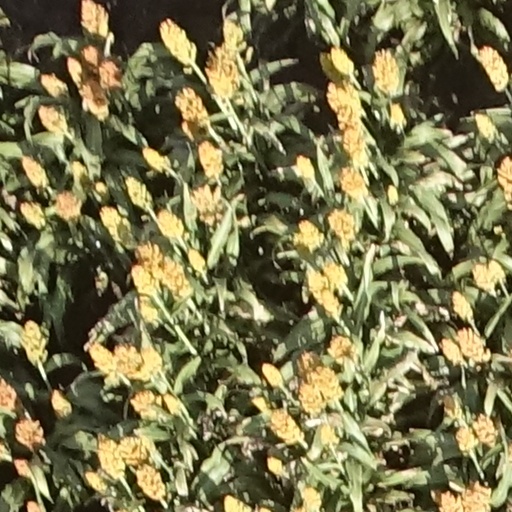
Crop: sorghum